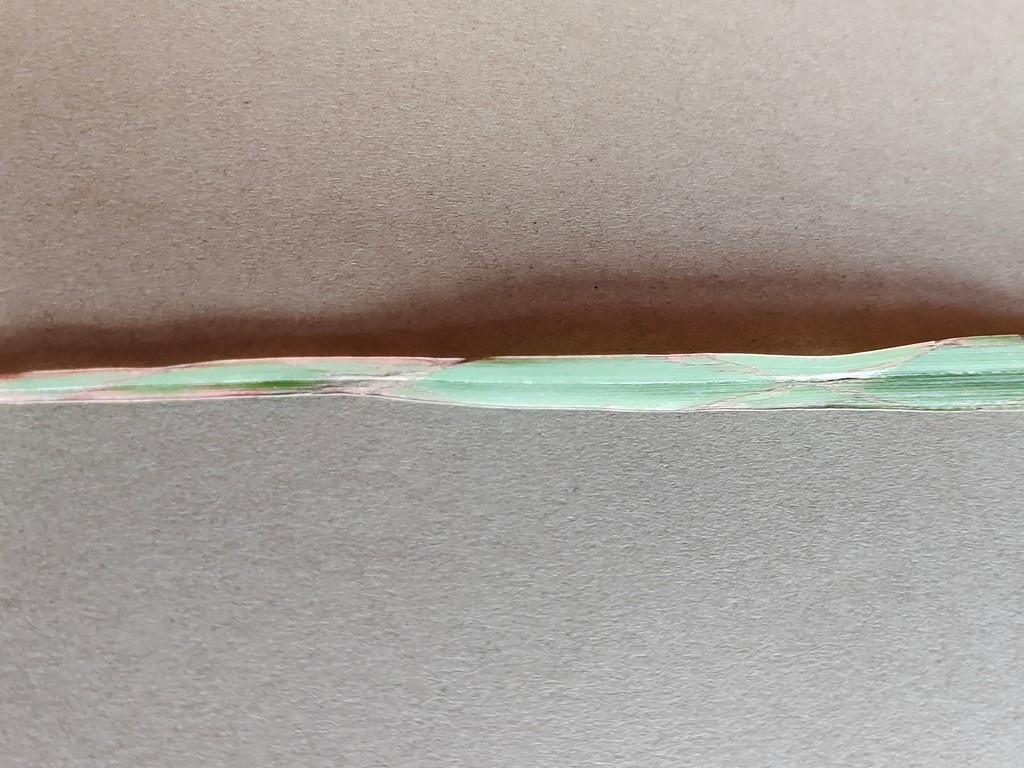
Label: Unhealthy